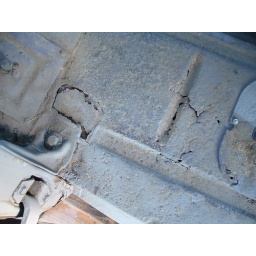
rust in driver's side floor board of running truck.